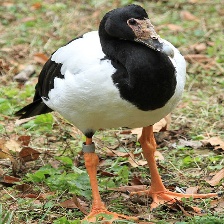
Species: MAGPIE GOOSE
Scientific name: ANSERANAS SEMIPALMATA
ImageNet parent category: goose